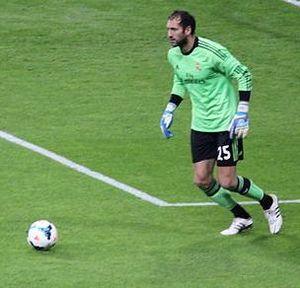
Diego López Rodríguez, né le 3 novembre 1981 à Paradela, est un footballeur international espagnol qui évolue au poste de gardien de but à l'Espanyol de Barcelone.